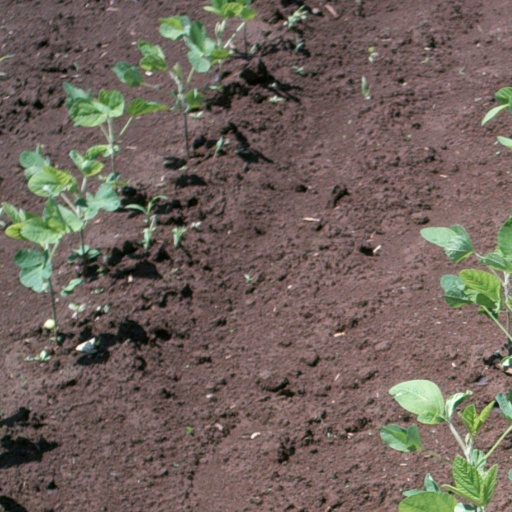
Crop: soybean